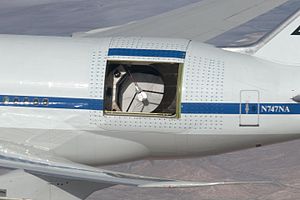
Stratospheric Observatory for Infrared Astronomy
SOFIA med udsyn til teleskopet.
Stratospheric Observatory for Infrared Astronomy er et samarbejde mellem den amerikanske rumfartsorganisation NASA og Deutsches Zentrum für Luft- und Raumfahrt. Projektet udgøres af et fly af typen Boeing 747SP, der er blevet ombygget til at medbringe et spejlteleskop med diameter på 2,5 m. Med teleskopet foretages astronomiske observationer i det infrarøde spektrum 12 km oppe i stratosfæren. Fordelen ved at observere i en sådan højde er, at observationerne derved foretages i en højde, der er over ca. 95% af den forstyrrende vanddamp, der der i jordens atmosfære.